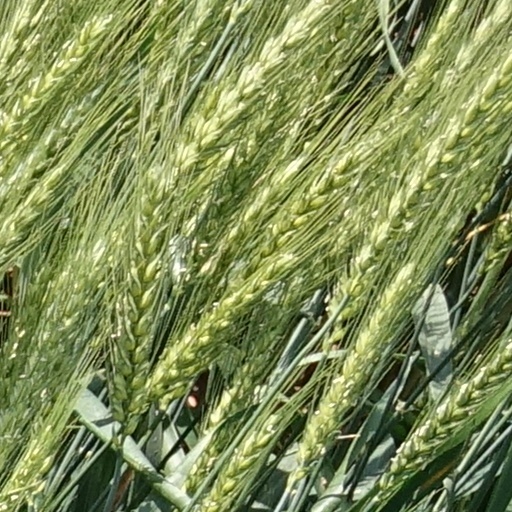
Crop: wheat